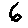
Label: 6